Lake Crescent

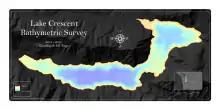
Lake Crescent bathymetric (water depth) map

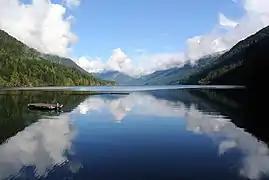
The lake in spring

Scientists have found evidence of four very large landslides entering Lake Crescent between about 5,200 BCE and about 1,100 BCE. In the c. 1,100 BCE event, an earthquake triggered the Sledgehammer Point Rockslide, which fell from Mount Storm King and entered waters at least deep, generating a megatsunami with an estimated maximum run-up height of .